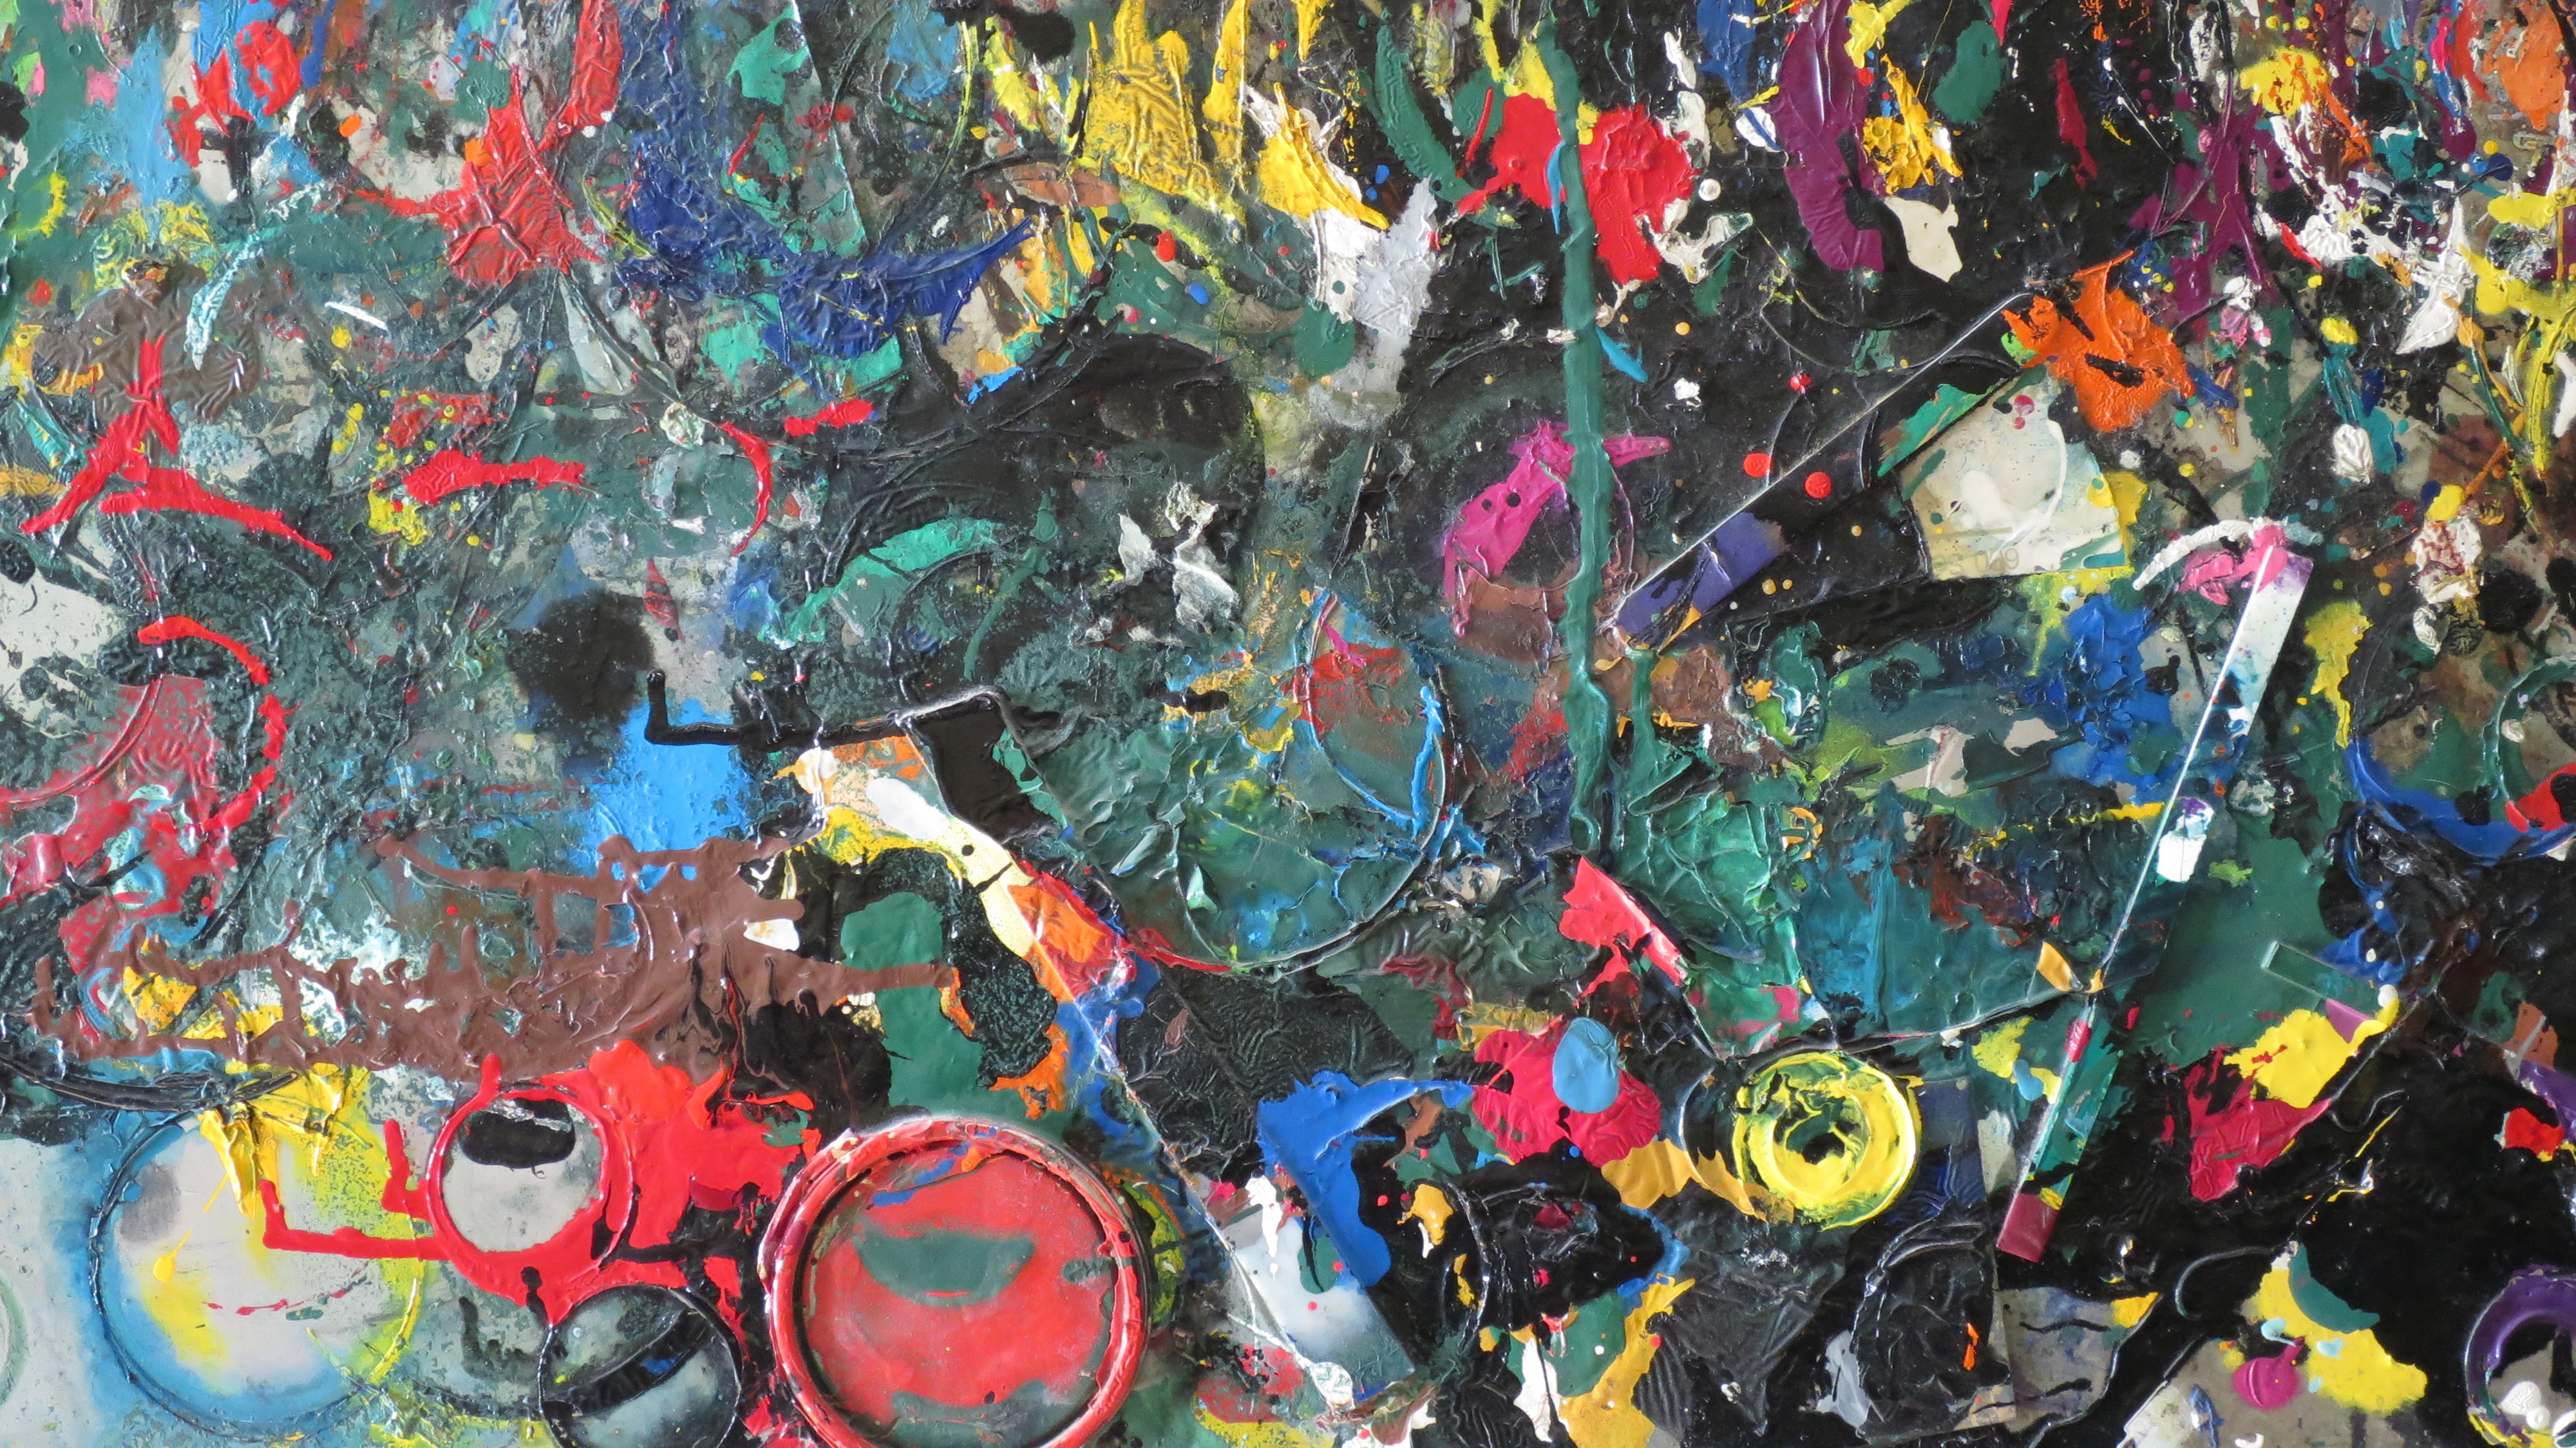
color, painting, art, collage, psychedelic art, child art